Magnesium

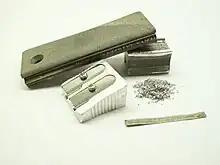
Products made of magnesium: firestarter and shavings, sharpener, magnesium ribbon

Magnesium is the third-most-commonly-used structural metal, following iron and aluminium. The main applications of magnesium are, in order: aluminium alloys, die-casting (alloyed with zinc), removing sulfur in the production of iron and steel, and the production of titanium in the Kroll process.